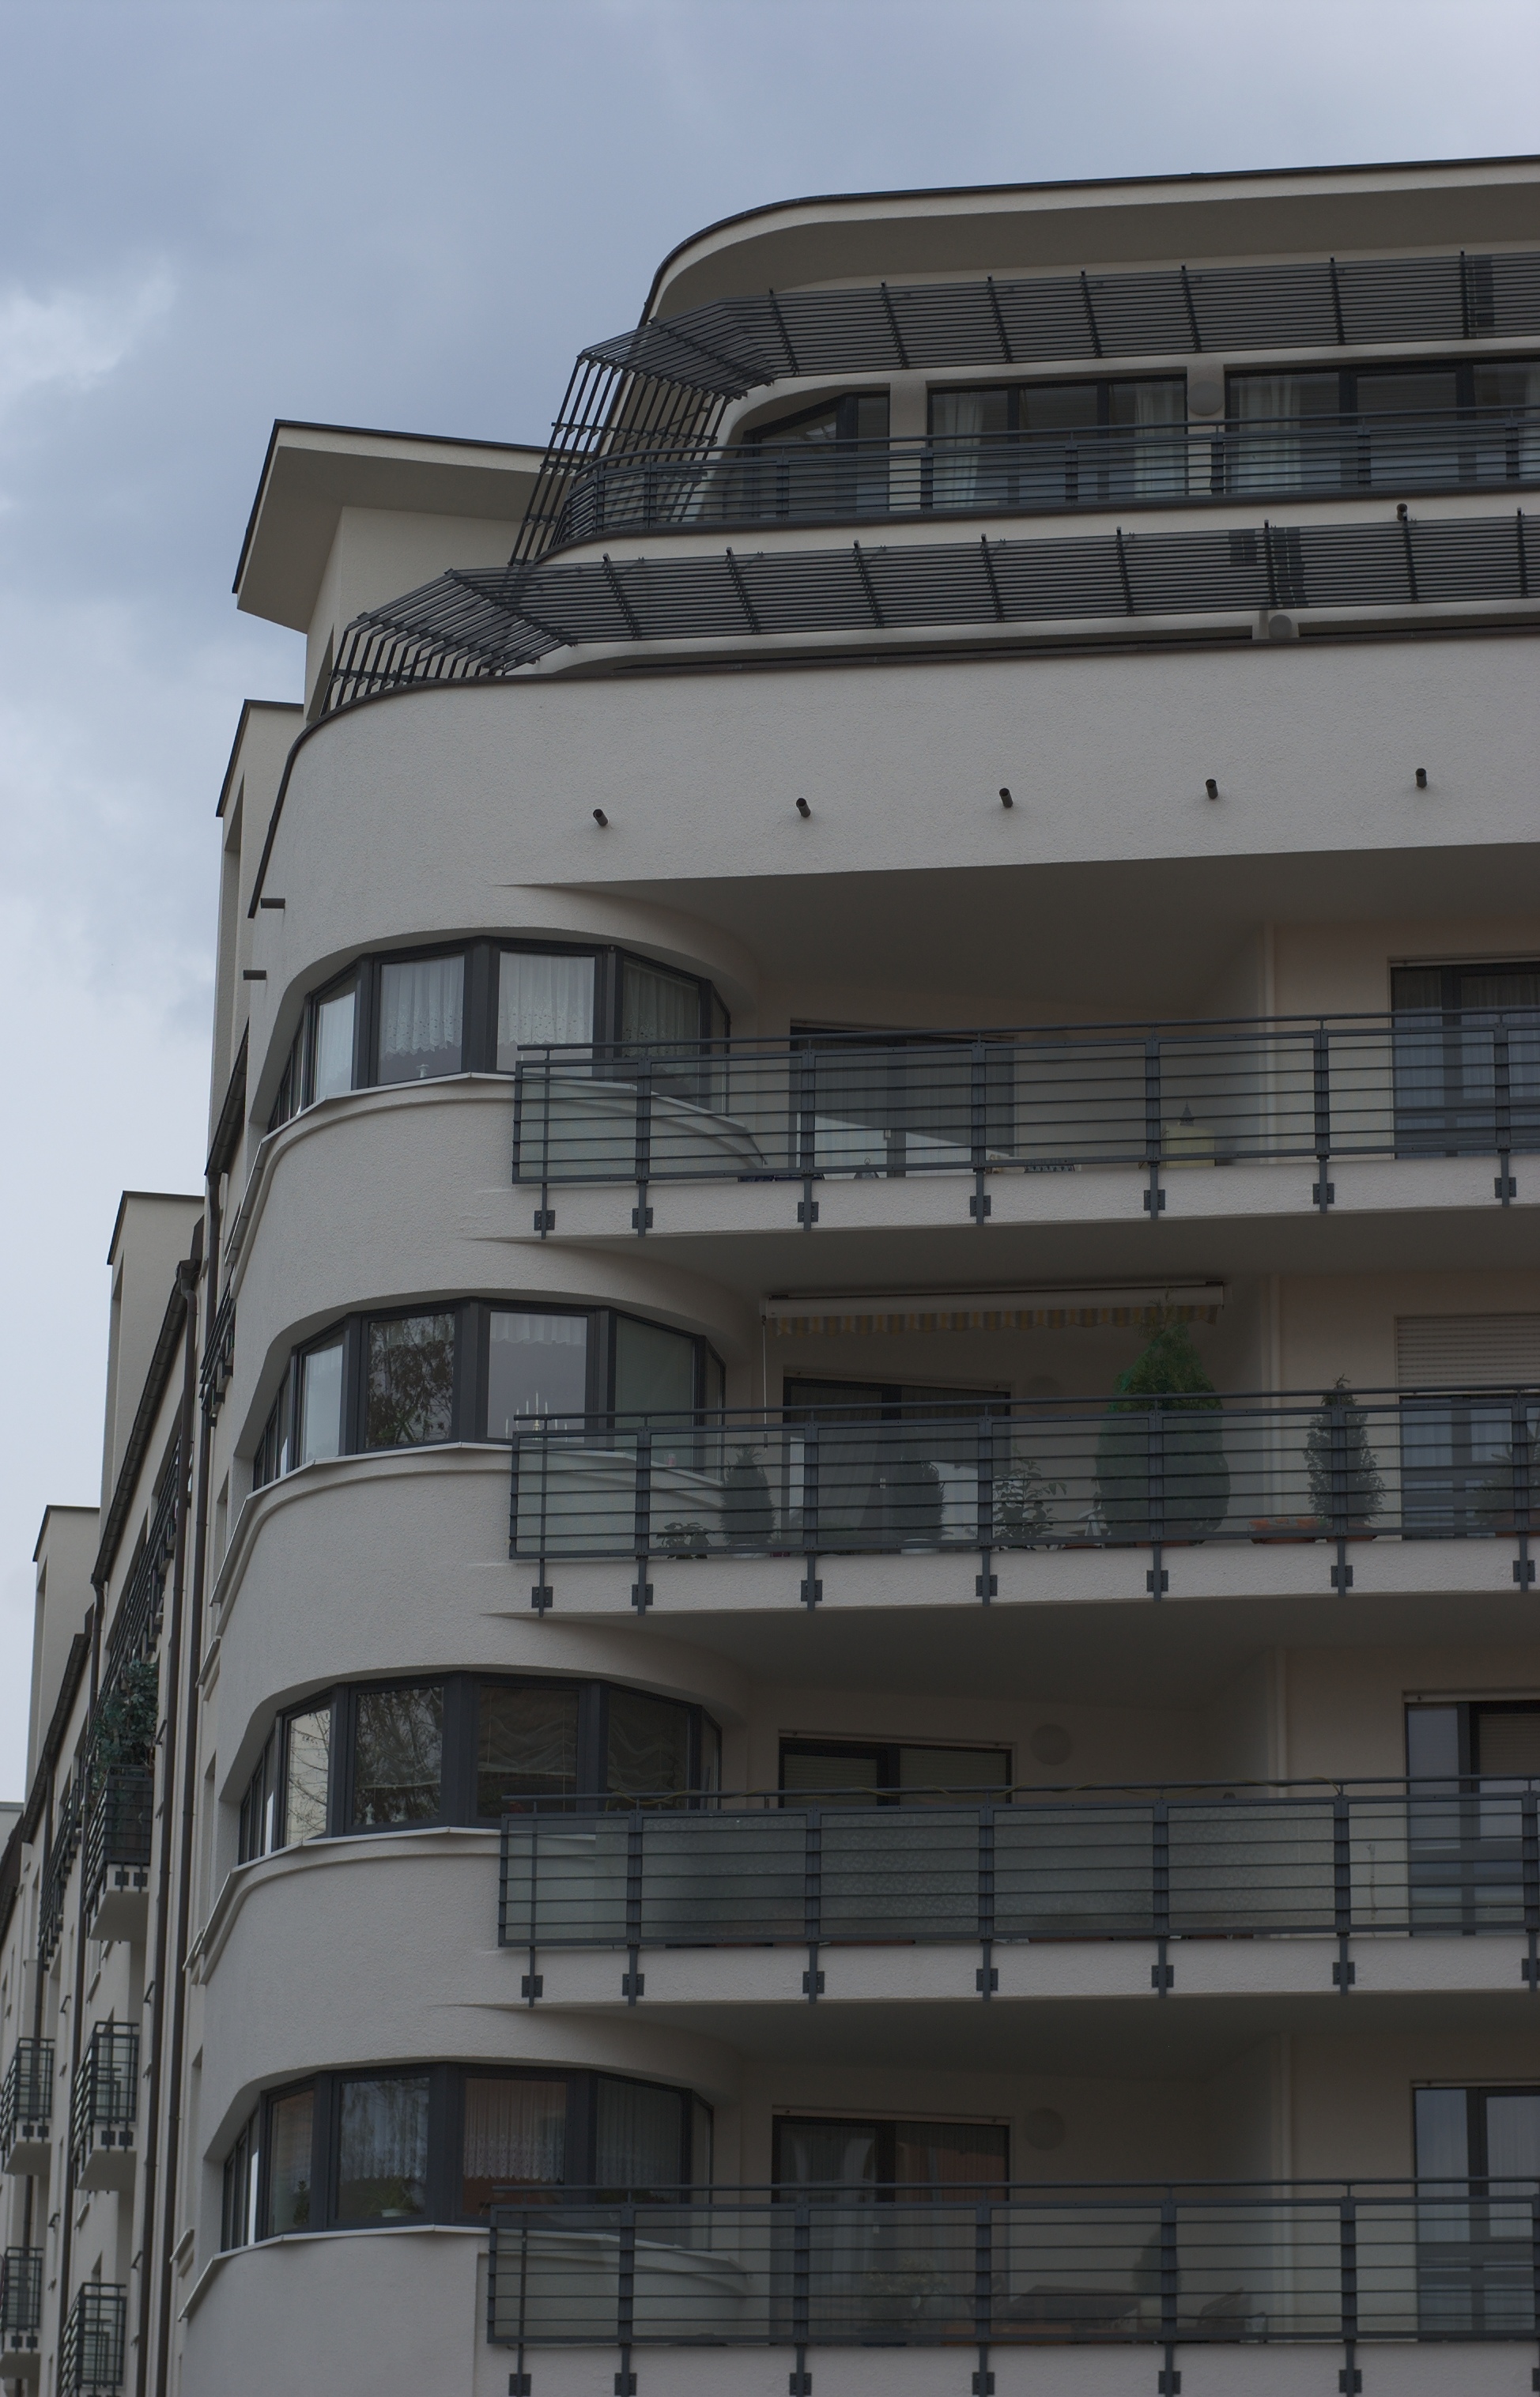
architecture, house, building, facade, property, apartment, tower block, 2013, f14, rawtherapee, germany, deutschland, berlin, pentax, lenstagged, steffenzahn, guesswhereberlin, k100d, justpentax, iamflickr, cosina, voigtlander, 58mm, nokton, cosinavoigtlnder, 58mmf14, 58mm14, nokton58mmf14slii, 58mmf14nokton, condominium, residential area